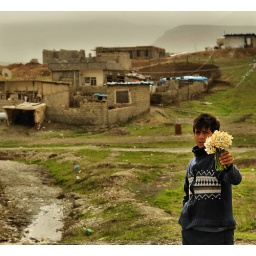
a local boy selling flowers on the side of the road in Kurdistan